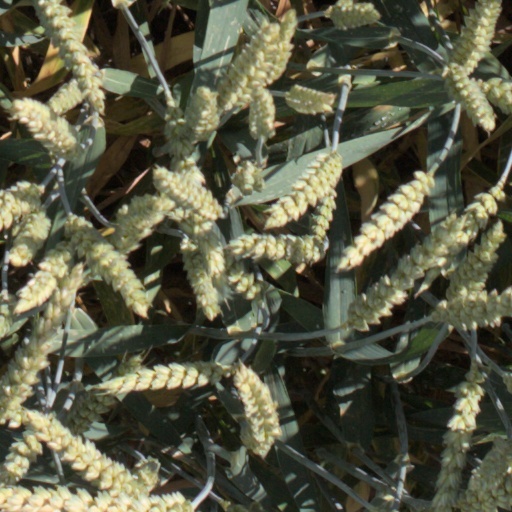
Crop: wheat